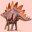
Label: dinosaur